Buenos Aires Province

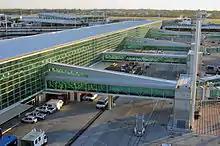
Ministro Pistarini International Airport

The province's economy has long been the largest in Argentina, estimated in 2014 to have been US$407.6 billion (more than a third of the national total, which was around US$680.8 billion in 2016 according to Argentina's economical growing. It has a per capita income of $24,780 (around $27,300 in 2016). The province is the nation's chief exporter, generating nearly $107 billion in exports in 2016 (37% of the nation's total).